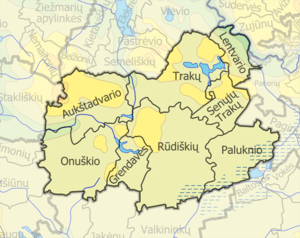
La municipalité du district de Trakai est l'une des 60 municipalités de Lituanie. Son chef-lieu est Trakai.